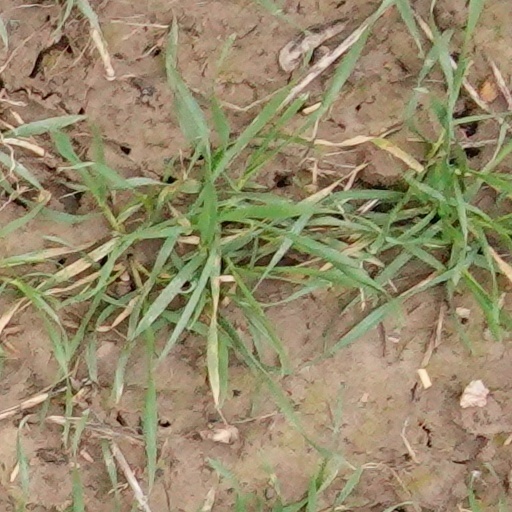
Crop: wheat